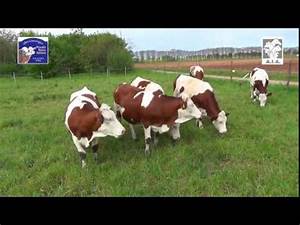
Label: cow